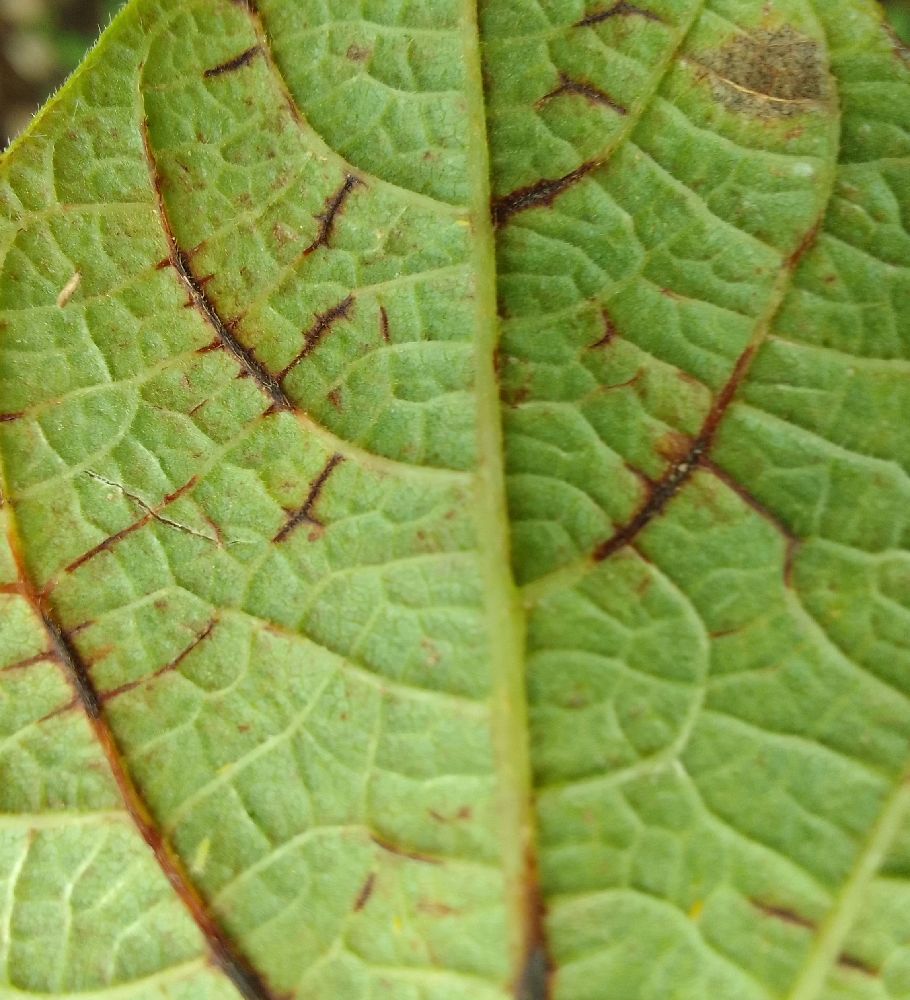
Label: anthracnose